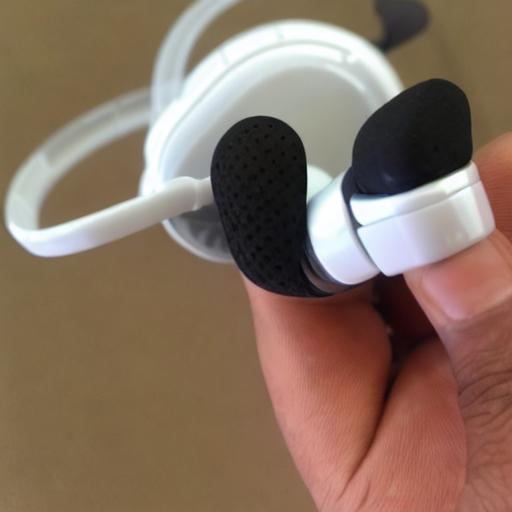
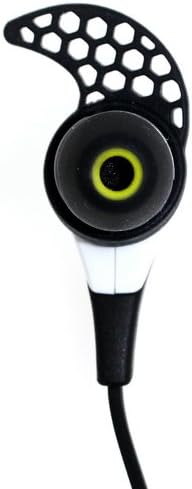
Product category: headphones
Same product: no